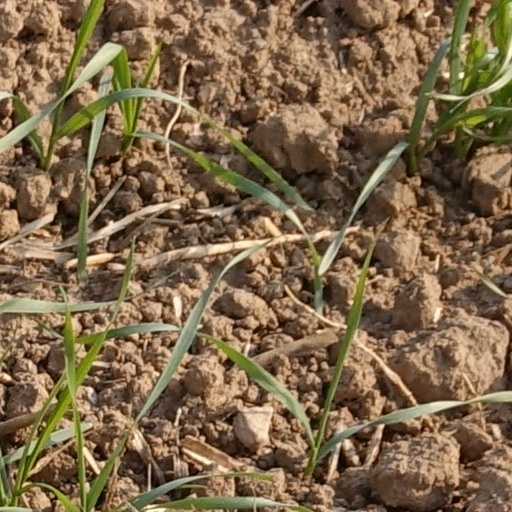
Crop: wheat